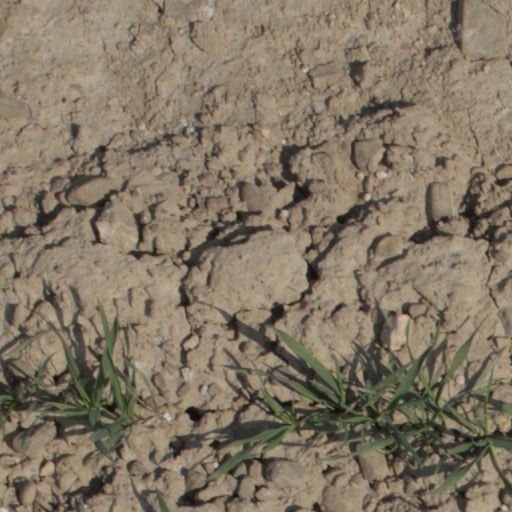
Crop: wheat